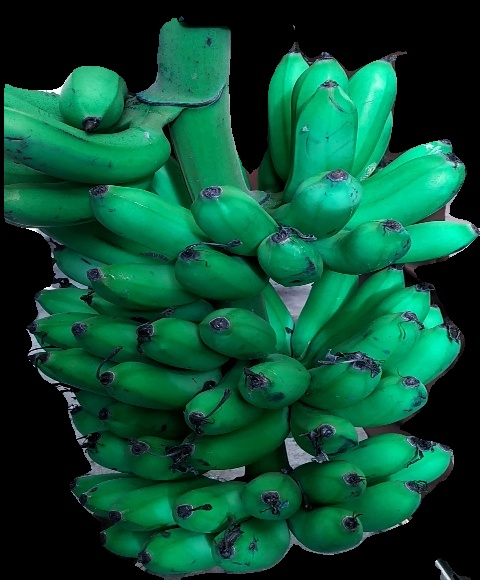
Variety: rasbale
Grade: grade1